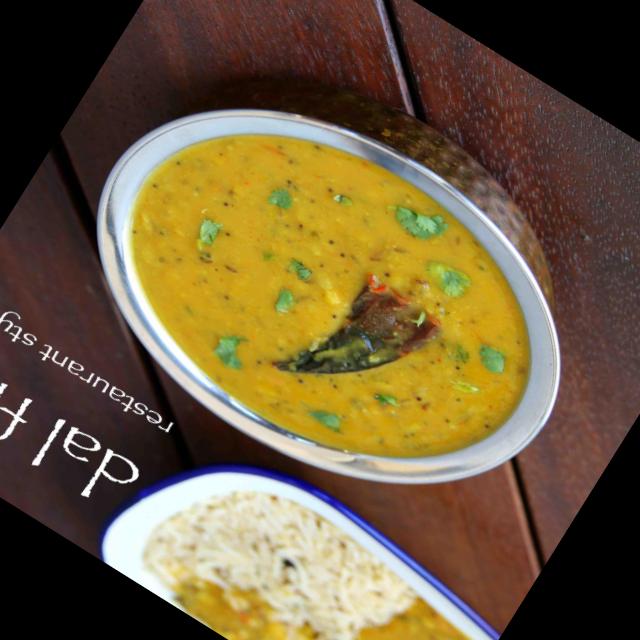
Dish: dal_makhani